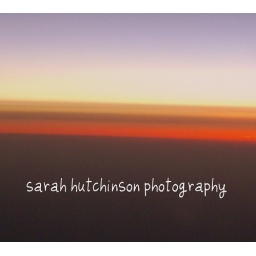
how the sunrise actually looked , captured out of a tiny aeroplane window whilst flying over baghdad - amazing